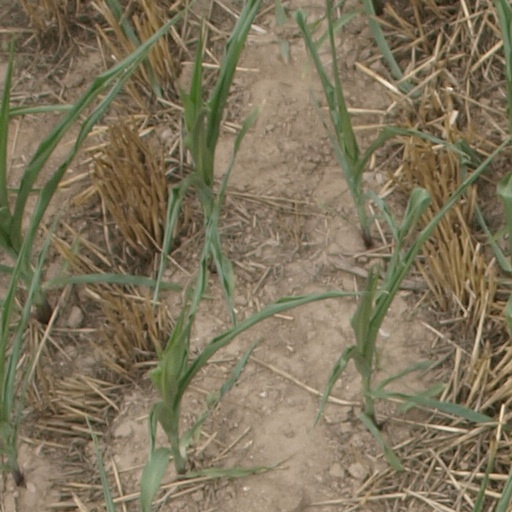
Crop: maize; corn